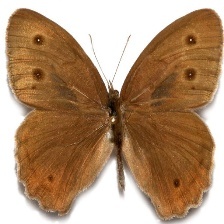
Species: COMMON WOOD-NYMPH
Butterfly family (ImageNet category): ringlet